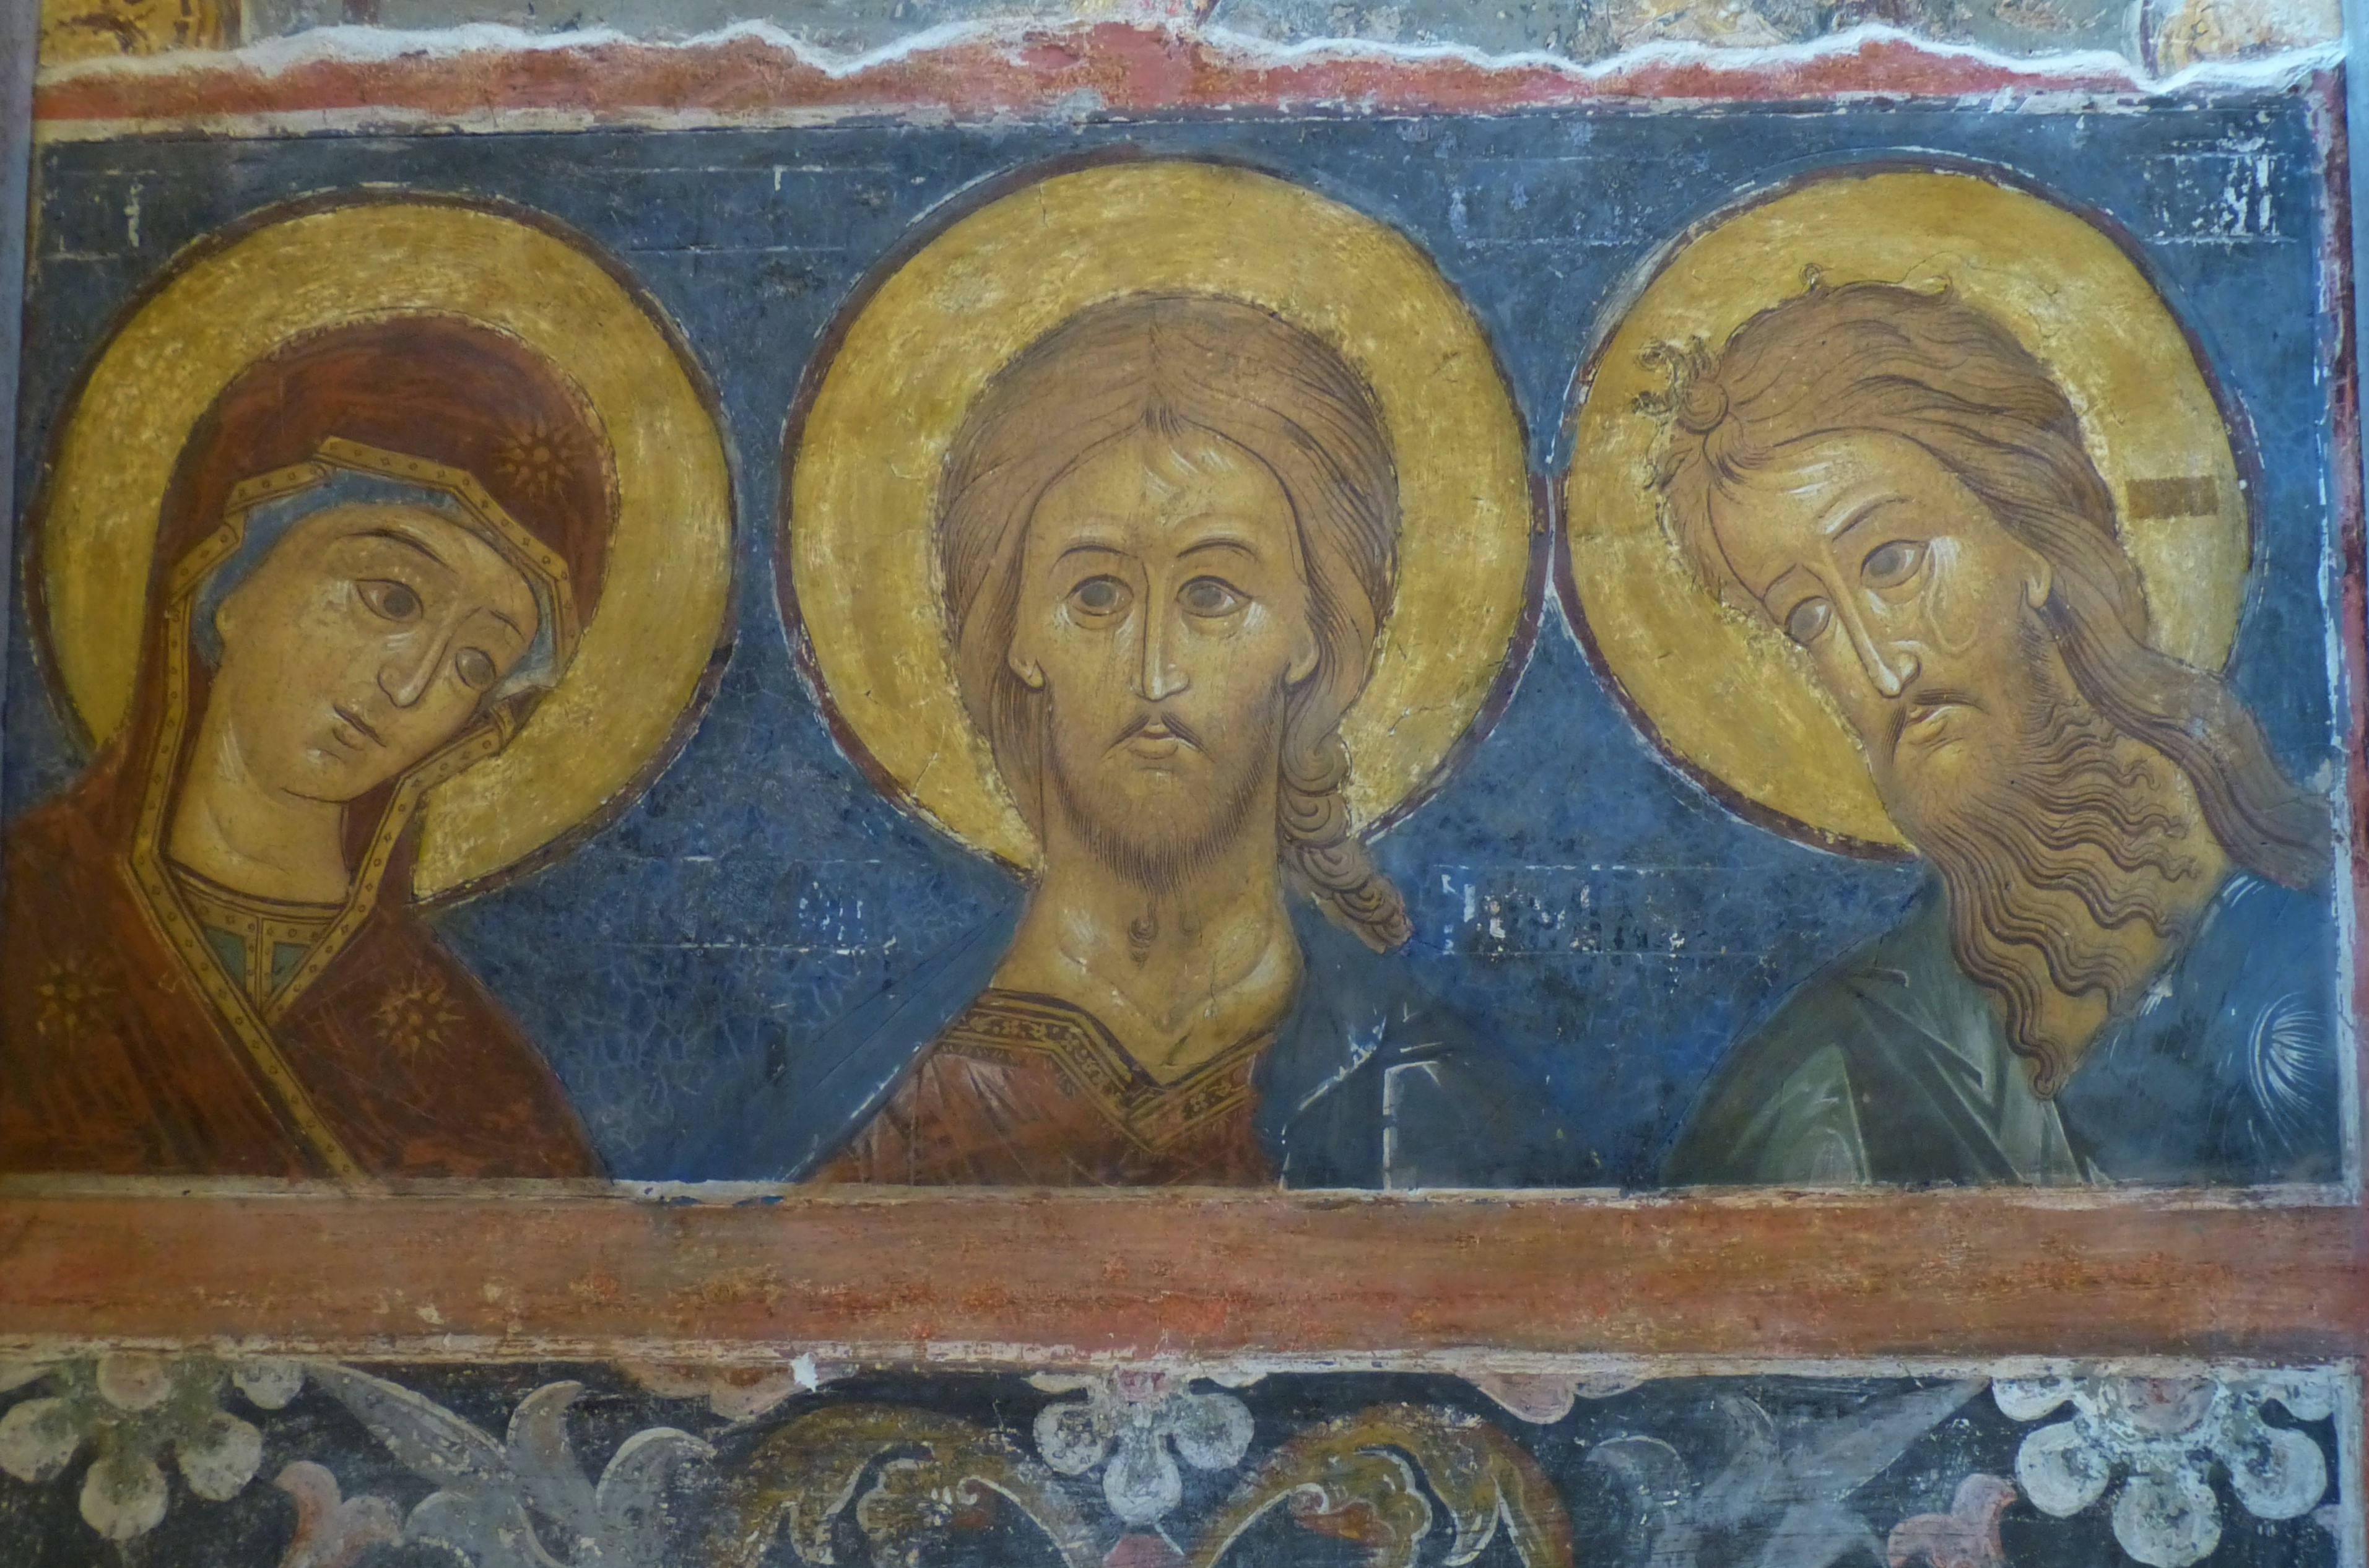
church, painting, christ, art, faith, mural, maria, jesus, image, orthodox, fresco, carving, russian, relief, halo, historically, modern art, russian orthodox church, ancient history